2015 Coke Zero 400

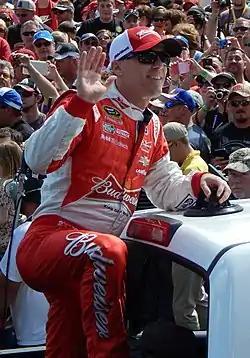
Kevin Harvick left Daytona with a 63-point lead over Dale Earnhardt Jr.

The race restarted with two laps to go. Earnhardt Jr. held off the field to take the victory. "I had a lot of fun tonight," said Earnhardt, who led a race-high 96 laps. "Our car was fast. I had to block a lot and you’ve got to run real, real hard to win here." As the field raced to the checkered flag, Harvick tapped Hamlin from behind, instigating a massive wreck involving at least 24 cars. In the resulting chaos, Dillon's car struck Hamlin at such an angle that it flipped and flew over two lanes in the air into the catch fence, ripping out the engine. The car hit one of the fence poles at about 190 miles per hour and came to an almost complete stop. The crash left a 60 foot gaping hole and a bent post in the catchfence. Dillon's car landed back on the track upside down, coming to a rest at the exit to the pit road, and was then hit again by Keselowski, who spun in oil while trying to avoid the crash. The impact was similar to Bobby Allison's 1987 Winston 500, Geoff Bodine's 2000 Daytona 250, Carl Edwards 2009 Aaron's 499, and Kyle Larson's 2013 DRIVE4COPD 300 wrecks. Five fans were injured by debris, with one taken to Halifax Medical Center and later released, while the other four were treated and released from the infield care center. Upon coming to a stop, Dillon was helped out of his car by Earnhardt's and Mears's pit crews to loud cheers, and walked away. He was treated and released from the infield care center with a bruised tailbone and forearm.